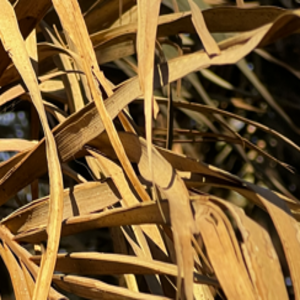
Label: Fusarium Wilt